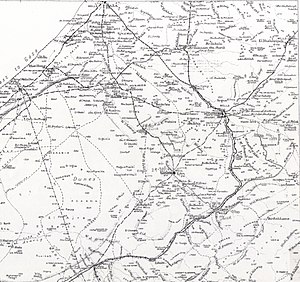
Slaget om Beersheba (1917) / Baggrund / Kommunikationslinjer
Gaza til Beersheba på kanten af Negev. British Army Geographic Survey sektionskort dateret 7. og 22. januar 1917.
Detaljeret kort
Slaget om Beersheba blev udkæmpet den 31. oktober 1917, da det egyptiske ekspeditionskorps angreb og erobrede den osmanniske garnison i Beersheba, hvilket udgjorde starten på Sydlige Palæstina Offensiven under Felttoget i Sinai og Palæstina i 1. verdenskrig. Efter vellykkede begrænsede angreb om morgenen med infanteri fra 60. og 74. division af 20. korps fra sydvest, indledte den beredne Anzac division en række angreb. Disse angreb mod de stærke forsvarsstillinger, som dominerede den østlige side af Beersheba, resulterede til sidst i at de blev indtaget sidst på eftermiddagen. Kort tid senere gennemførte den beredne australske divisions 4. og 12. lette beredne regiment et kavaleriangreb med bajonetter i hånden, deres eneste våben under beredne angreb, da deres rifler var slænget over ryggen. Mens dele af de to regimenter sad af for at angribe skyttegrave på Tel es Saba, som forsvarede Beersheba, fortsatte resten af den beredne styrke angrebet ind i byen, erobrede den og tog en del af garnisonen til fange mens den var ved at trække sig tilbage.